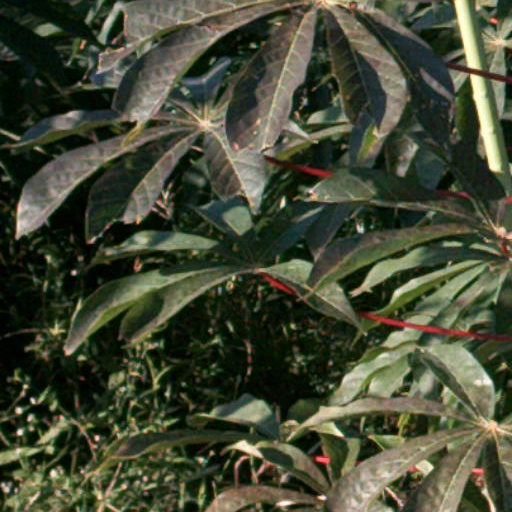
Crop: cassava